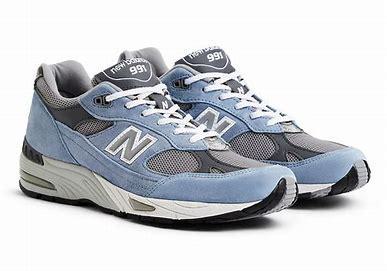
Brand: New
Model: Balance New Balance 991 Made In England Marathon